NGC 7038

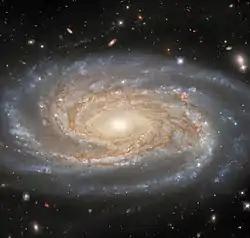
NGC 7038 imaged by the Hubble Space Telescope

NGC 7038 is an intermediate spiral galaxy located about 210 million light-years away in the constellation of Indus. Astronomer John Herschel discovered NGC 7038 on September 30, 1834.